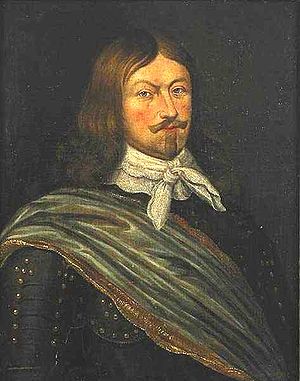
Preben von Ahnen / Liv og virke / Ahnens krigsindsats under under Karl Gustav-krigene
Den svenske feltmarskalk Lennart Torstenson var svenskernes leder under Torstenssonkrigen, og konflikten har fået sit navn efter ham.
Preben von Ahnen var en dansk-norsk embedsmand og militær kommandant. Han stammede fra en adelsslægt fra Pommern og kom til Norge i 1629. Efter en militær karrière blev han udnævnt til lensherre for Nordlandene i 1646. Senere blev lenene afviklede og amterne indført, derved blev han den første amtmand i Nordlandene. I de 20 år, hvor han besad disse stillinger, udmærkede han sig som administrator og militær, han bidrog til at udvikle flere næringsveje og blev en af landets største indehavere af jordegods, således ejede han at jernværk. Blandt andet oprettede han Ulefos Jernværk sammen med svogeren Ove Gjedde. I slutningen af sit liv blev han amtmand i Bratsberg Amt.